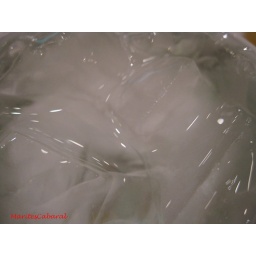
I have nothing to photograph so I shoot this icy water in a glass